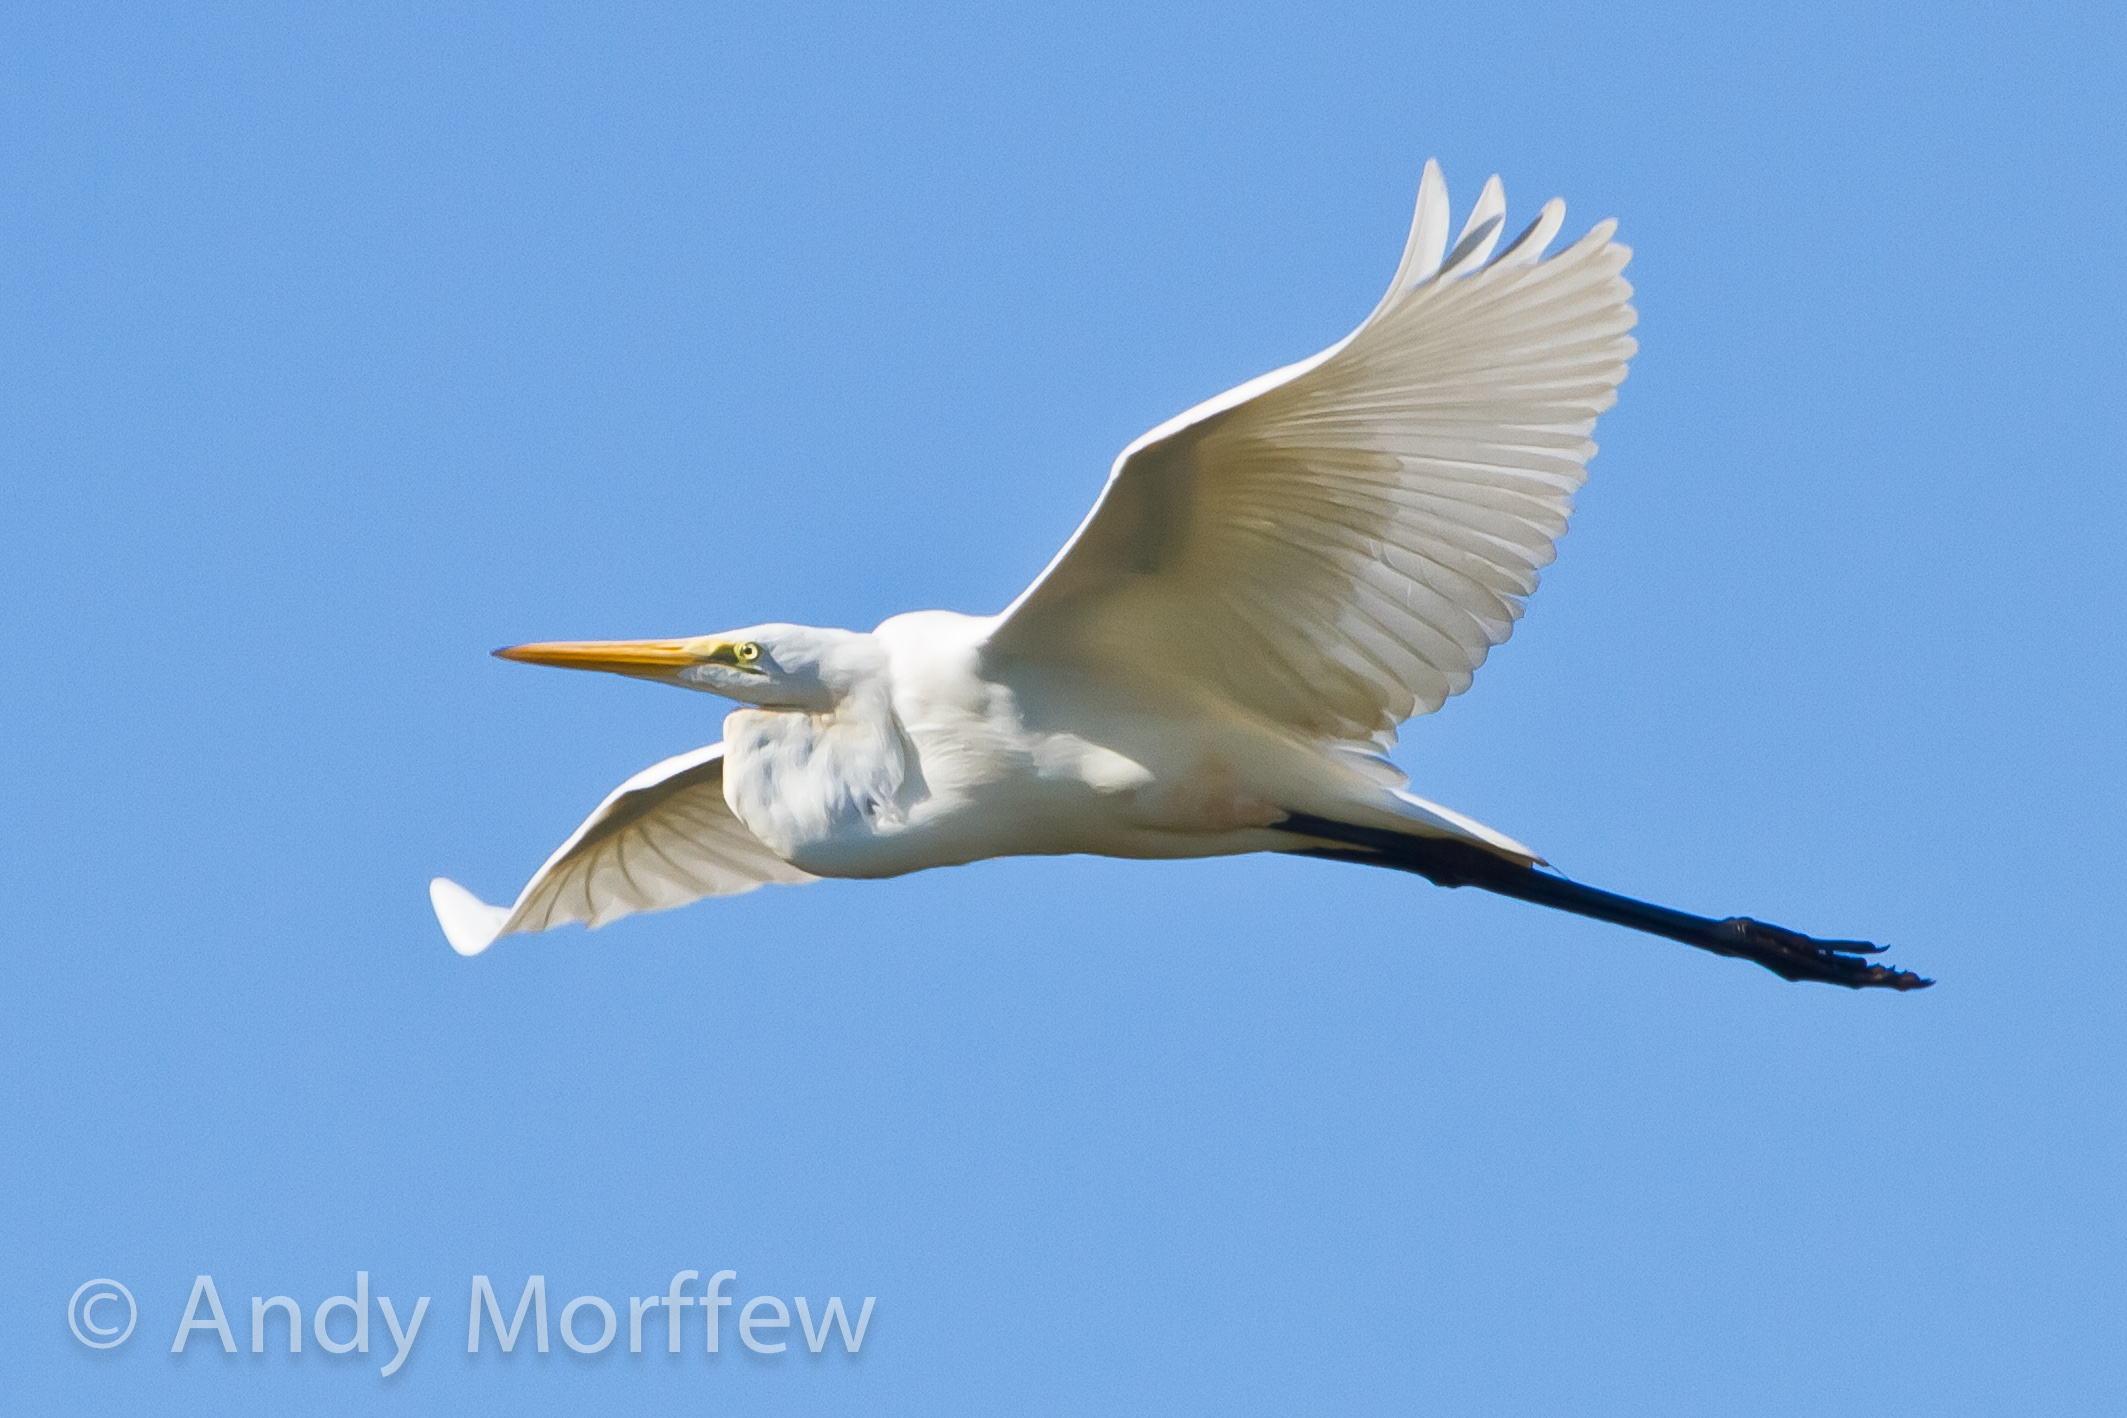
bird, wing, seabird, flying, beak, flight, fauna, bluesky, vertebrate, egret, heron, florida, greategret, andymorffew, morffew, naples, gannet, great egret